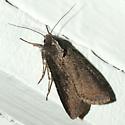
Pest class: cutworms